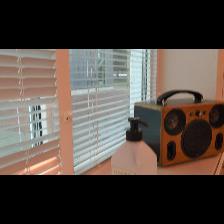
Label: NonHuman